Generación de la Ruptura

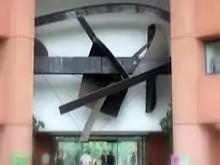
Sculpture "Puerta del tiempo" at the Universidad Autónoma Metropolitana

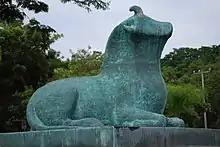
El Toro

Prominent members of the movement include José Luis Cuevas, Vicente Rojo Almazan, Francisco Corzas, Roger von Gunten, Alberto Gironella, Vlady, Juan Soriano, Lilia Carrillo, Arnaldo Coen, Pedro Coronel, Enrique Echeverria, Manuel Felguérez, Fernando García Ponce, Brian Nissen, Gabriel Ramírez, Kazuya Sakai and Gustavo Arias Murueta. Painters who were forerunner to or sympathized with this generation included Carlos Mérida, Rufino Tamayo, Günther Gerzo, Mathias Goeritz, Myra Landau, Wolfgang Paalen. In addition, literary figure Juan García Ponce was a defender of the movement.